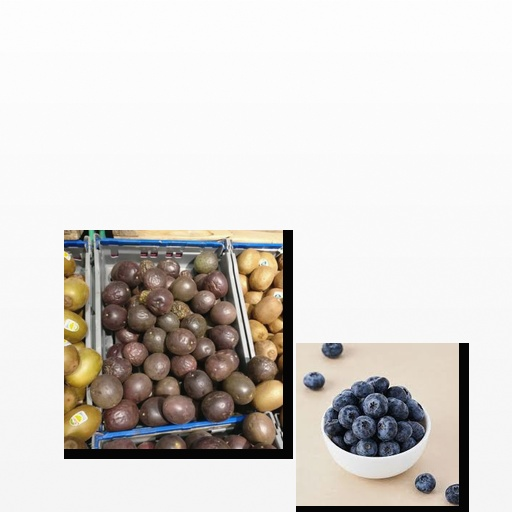
Food items: passion_fruit, blueberry